Culture of Russia

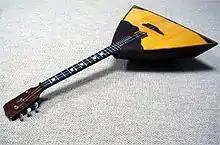
A balalaika

Russians have distinctive traditions of folk music. Typical ethnic Russian musical instruments are gusli, balalaika, zhaleika, balalaika contrabass, bayan accordion, Gypsy guitar and garmoshka. Folk music had great influence on the Russian classical composers, and in modern times it is a source of inspiration for a number of popular folk bands, most prominent being Golden Ring, Ural's Nation Choir, Lyudmila Zykina. Russian folk songs, as well as patriotic songs of the Soviet era, constitute the bulk of repertoire of the world-renowned Red Army choir and other popular Russian ensembles.